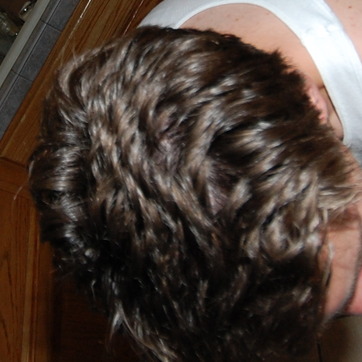
Material: hair